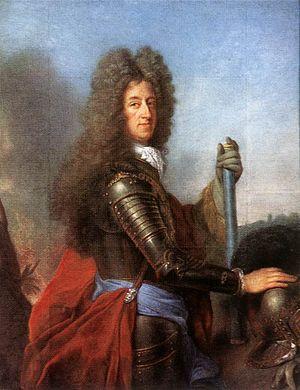
François de Cuvilliés, est un architecte, né en Belgique.
La bataille de Schellenberg ou bataille de Donauwörth eut lieu le 2 juillet 1704, au cours de la guerre de Succession d'Espagne.
Le bombardement de la ville de Bruxelles par les troupes françaises du roi Louis XIV, les 13, 14 et 15 août 1695, et l’incendie qui en a résulté, est la catastrophe la plus destructrice que la ville ait eu à subir au cours de son histoire.